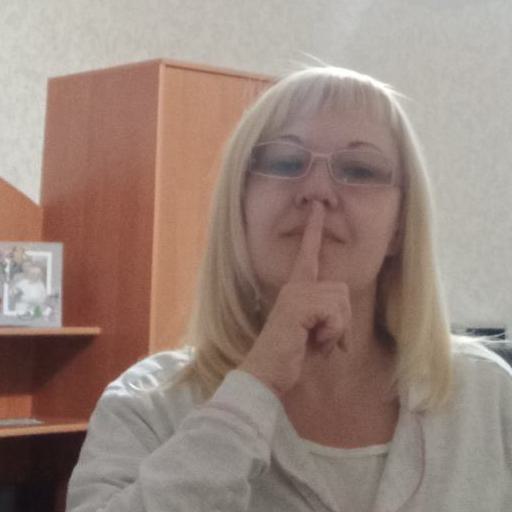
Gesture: mute